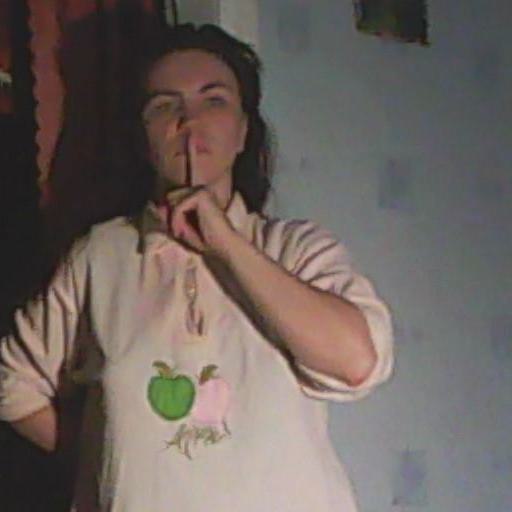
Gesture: mute